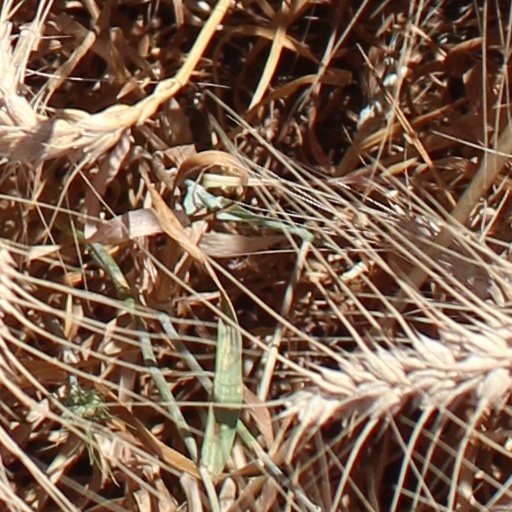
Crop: wheat